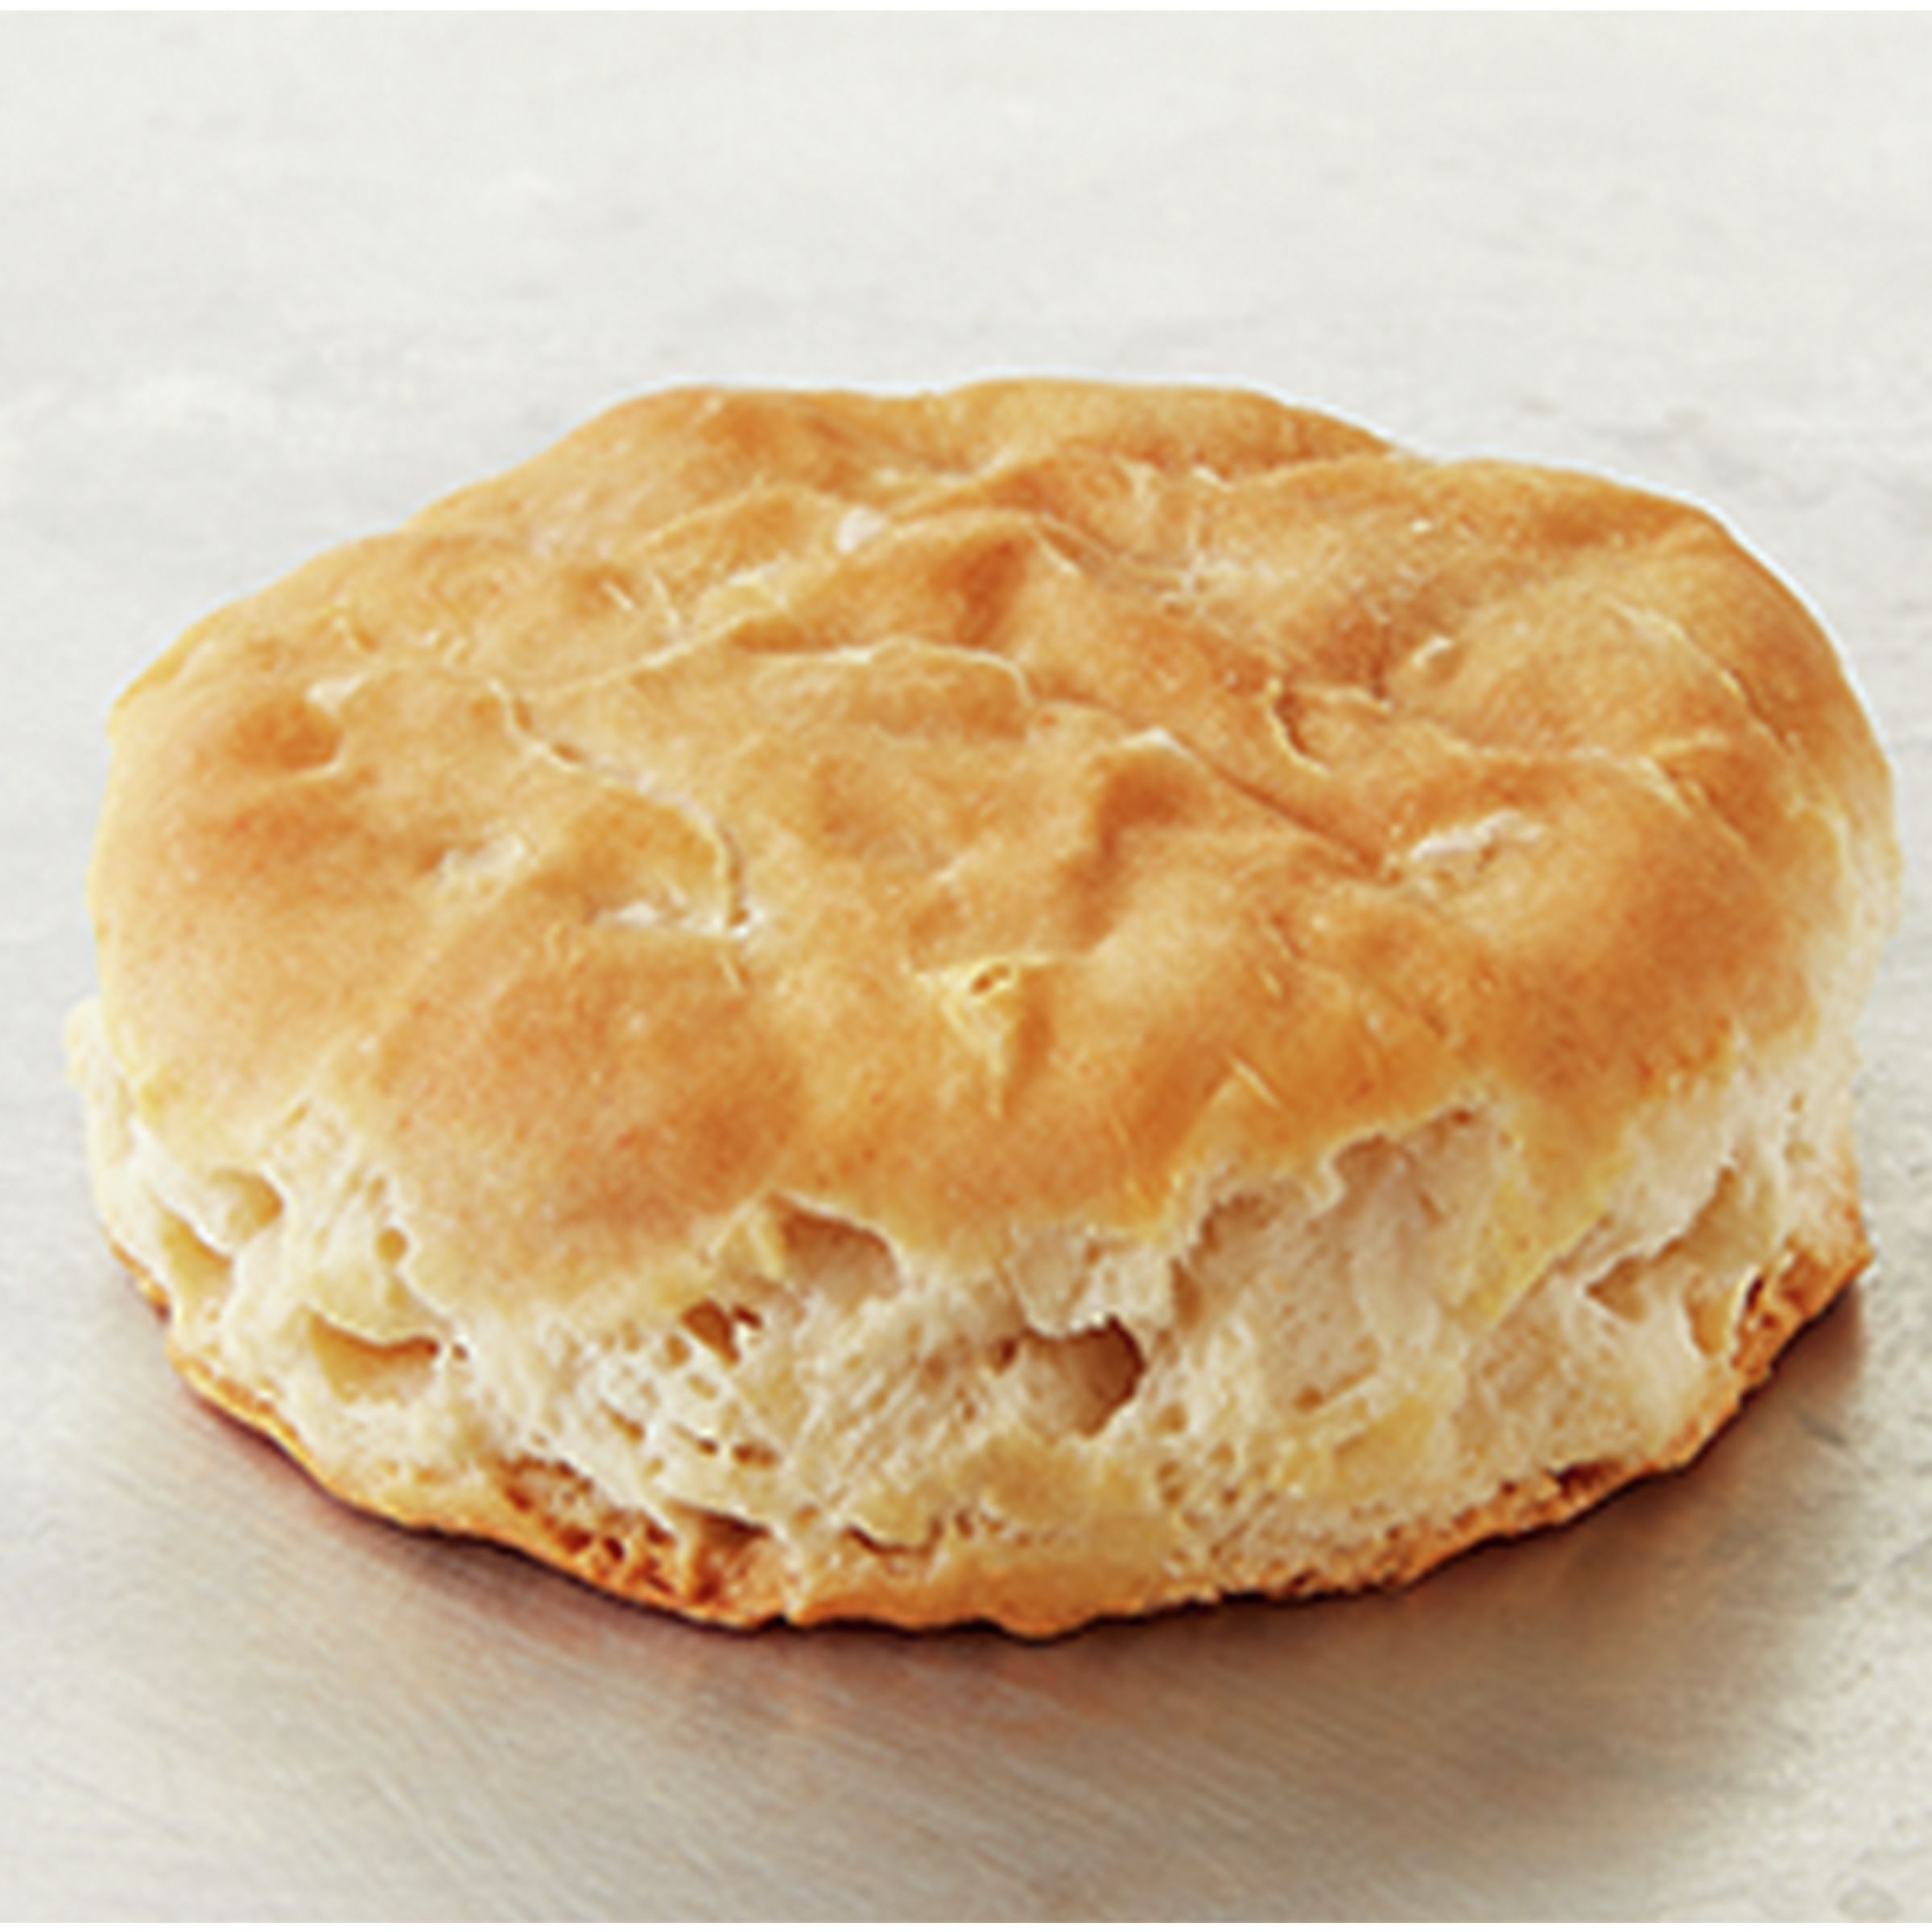
Pillsbury™ Frozen Biscuit Dough Buttermilk 19.5 Pound Each - 1 Per Case.
Pillsbury pre-portioned buttermilk biscuit dough in an easy, freezer-to-oven format. Formulated to produce light and fluffy 2.6 ounce biscuits, every time, with rich, buttermilk flavor and homemade taste. Pillsbury(TM) pre-portioned buttermilk biscuit dough in an easy, freezer-to-oven format. Formulated to produce light and fluffy 2.6 ounce biscuits, every time, with rich, buttermilk flavor and homemade taste. Ingredients: Enriched Flour Bleached (wheat Flour, Niacin, Ferrous Sulfate, Thiamin Mononitrate, Riboflavin, Folic Acid), Water, Soybean Oil, Buttermilk, Palm Oil, Sugar, Hydrogenated Soybean Oil, Sodium Aluminum Phosphate, Baking Soda, Salt, Datem, Sodium Caseinate. Allergens: Contains Wheat And Milk Ingredients. Storage: Keep frozen. Biscuit dough is not ready-to-eat and must be thoroughly cooked before eating. To prevent illness from naturally occurring bacteria in wheat flour, do not eat raw dough; wash hands and surfaces after handling. Pillsbury(TM) pre-portioned buttermilk biscuit dough in an easy, freezer-to-oven format. Formulated to produce light and fluffy 2.6 ounce biscuits, every time, with rich, buttermilk flavor and homemade taste. Consistency: superior quality and holding means minimal waste. Easy prep: just place, bake, and serve with no skilled labor required. Bake only what you need. Scratch-life flavor, texture, and appearance. Free of partially hydrogenated oils. 120 - 2.6oz frozen biscuits bulk packed per case.
Brand: GENERAL MILLS FROZEN
Category: Food, Beverages & Tobacco > Food Items > Cooking & Baking Ingredients > Dough > Bread & Pastry Dough